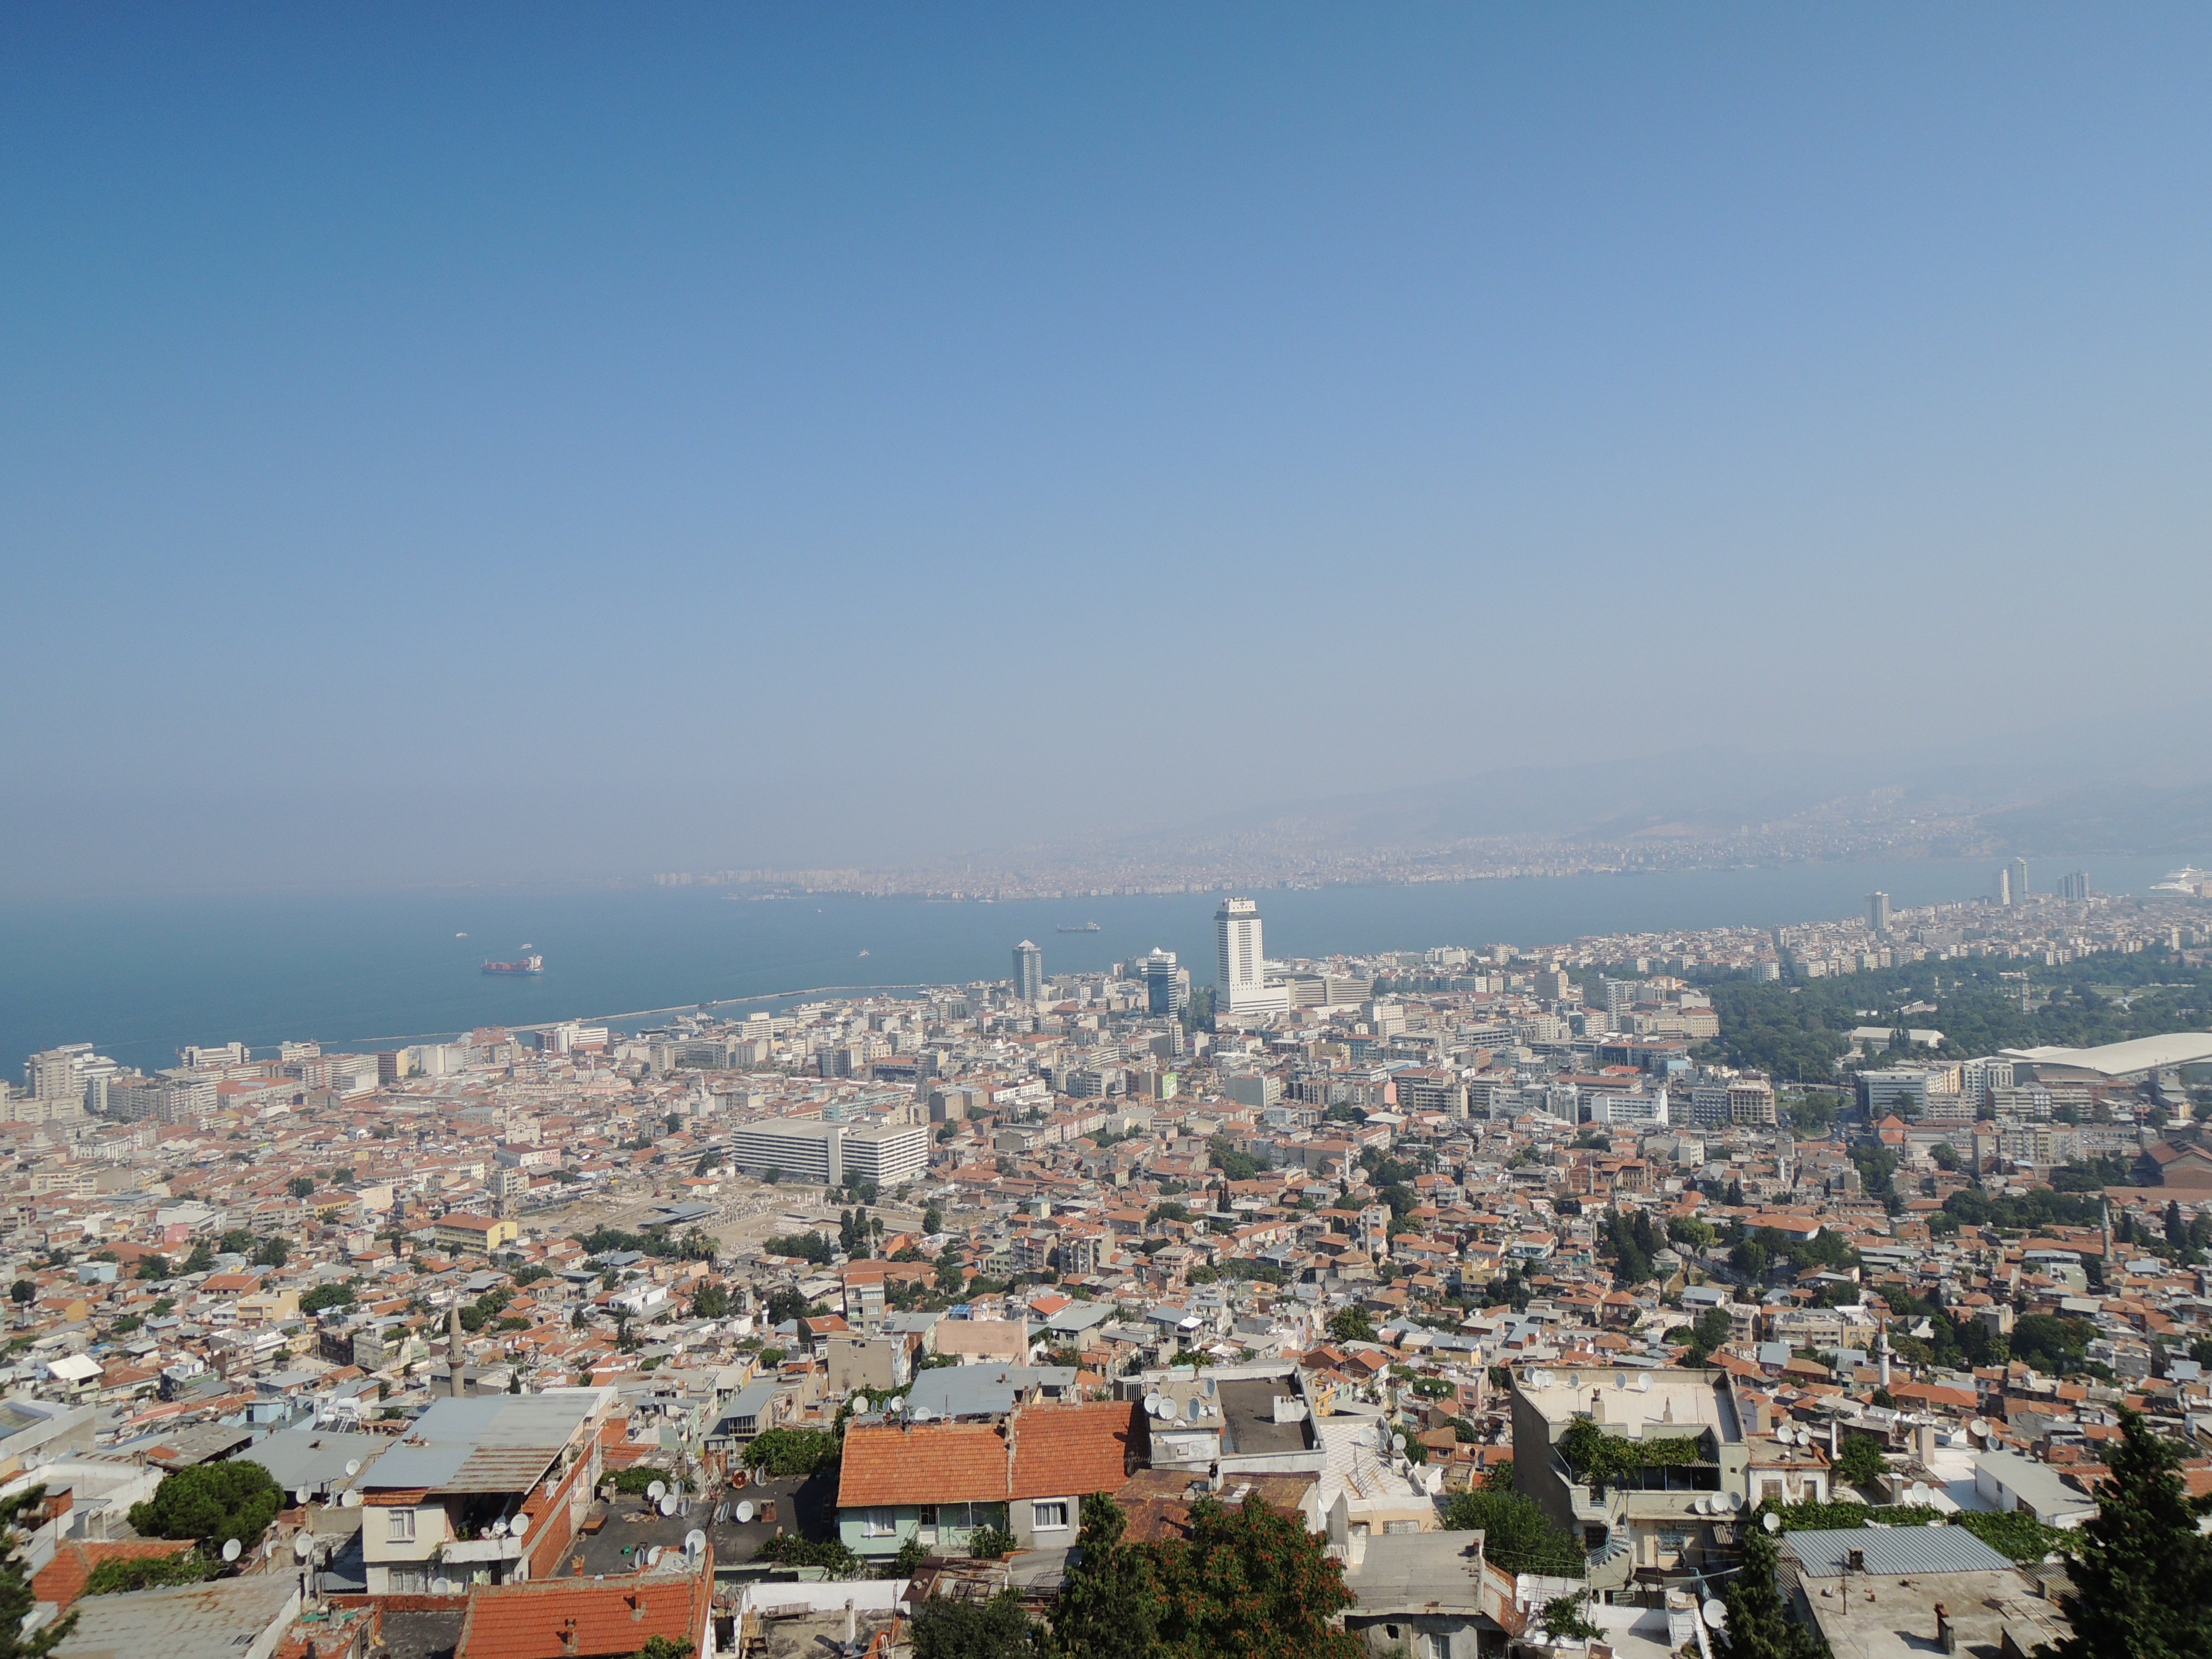
sea, horizon, skyline, photography, town, view, city, skyscraper, cityscape, panorama, downtown, turkey, center, bird's eye view, aerial photography, izmir, residential area, human settlement, atmosphere of earth